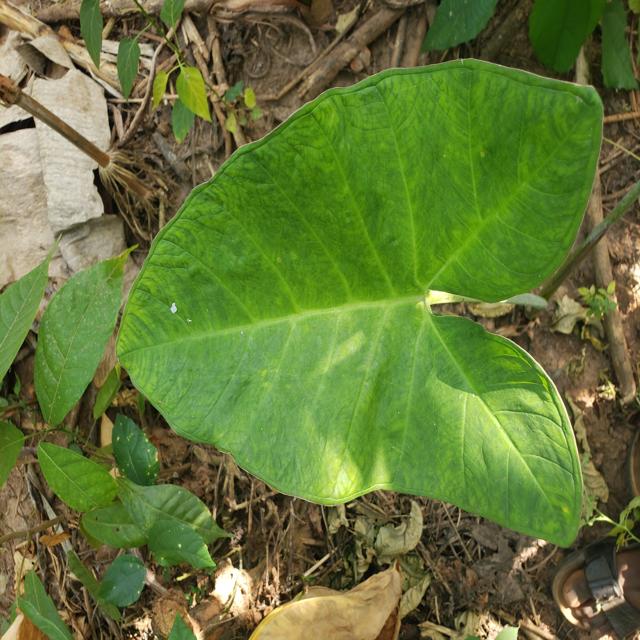
Label: Healthy